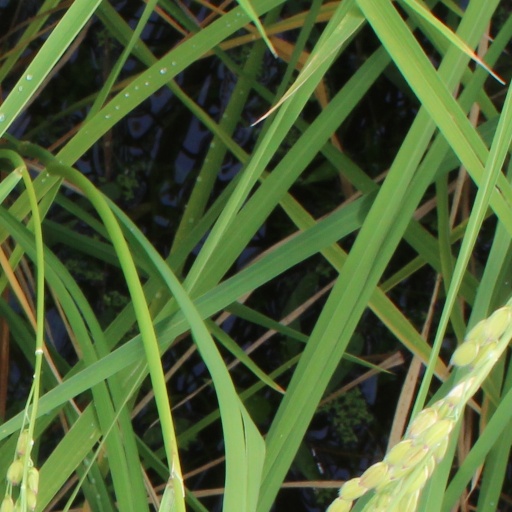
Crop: rice